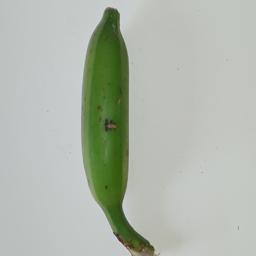
Ripeness: Green